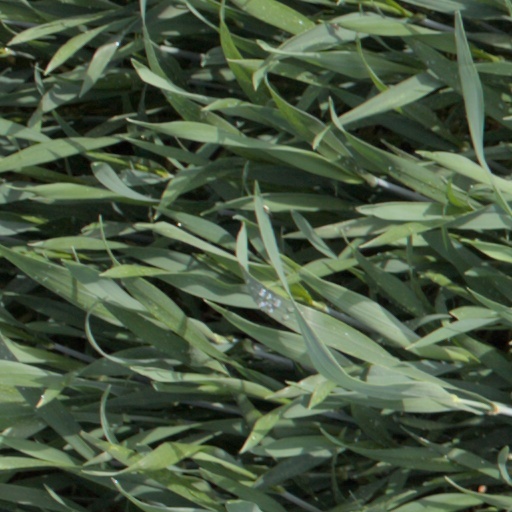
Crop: wheat